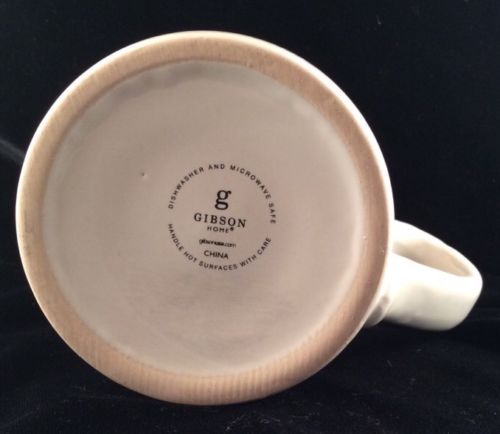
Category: mug